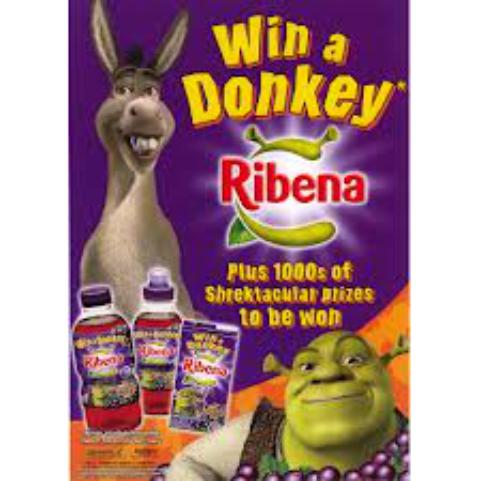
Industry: Food